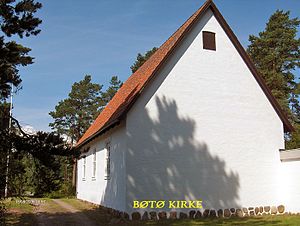
Strandkirken
fra sydvest
Strandkirken ved Marielyst ligger i sommerhusområdet Marielyst ca. 11 km SSØ for Nykøbing Falster.